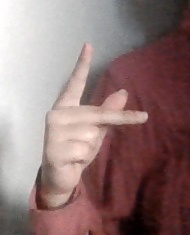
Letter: dha